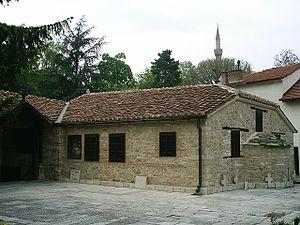
L'église Saint-Sauveur ou de l'Ascension est une église orthodoxe située à Skopje, en Macédoine du Nord. Elle se trouve dans le centre de la ville, dans le vieux bazar et en contrebas de la forteresse.
Le vieux bazar de Skopje est le plus grand bazar des Balkans en dehors d'Istanbul. Il se trouve au nord du centre-ville de Skopje, capitale de la Macédoine du Nord, à proximité du Vardar. Le bazar est le seul quartier ancien de la ville à avoir largement survécu au tremblement de terre de 1963.
Skopje est la capitale et la plus grande ville de la Macédoine du Nord. Elle compte aujourd'hui un peu plus de 500 000 habitants, soit le tiers de la population totale du pays, dont une forte minorité d'Albanais et des communautés turque et rom. Seule métropole nord-macédonienne, elle concentre la majeure partie des fonctions administratives, économiques et culturelles du pays. Elle est située sur un important carrefour routier des Balkans, entre l'Égée et le Danube, et l'Adriatique et la mer Noire, et vit principalement de l'industrie métallurgique, agroalimentaire et textile.